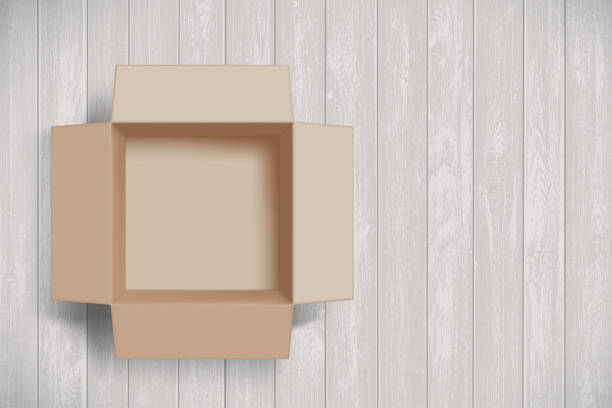
Label: cardboard